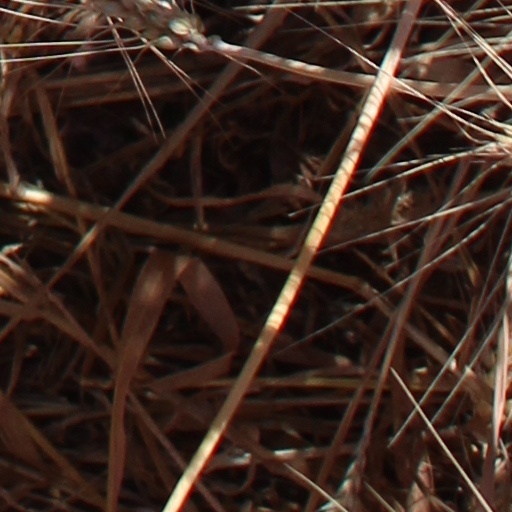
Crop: wheat